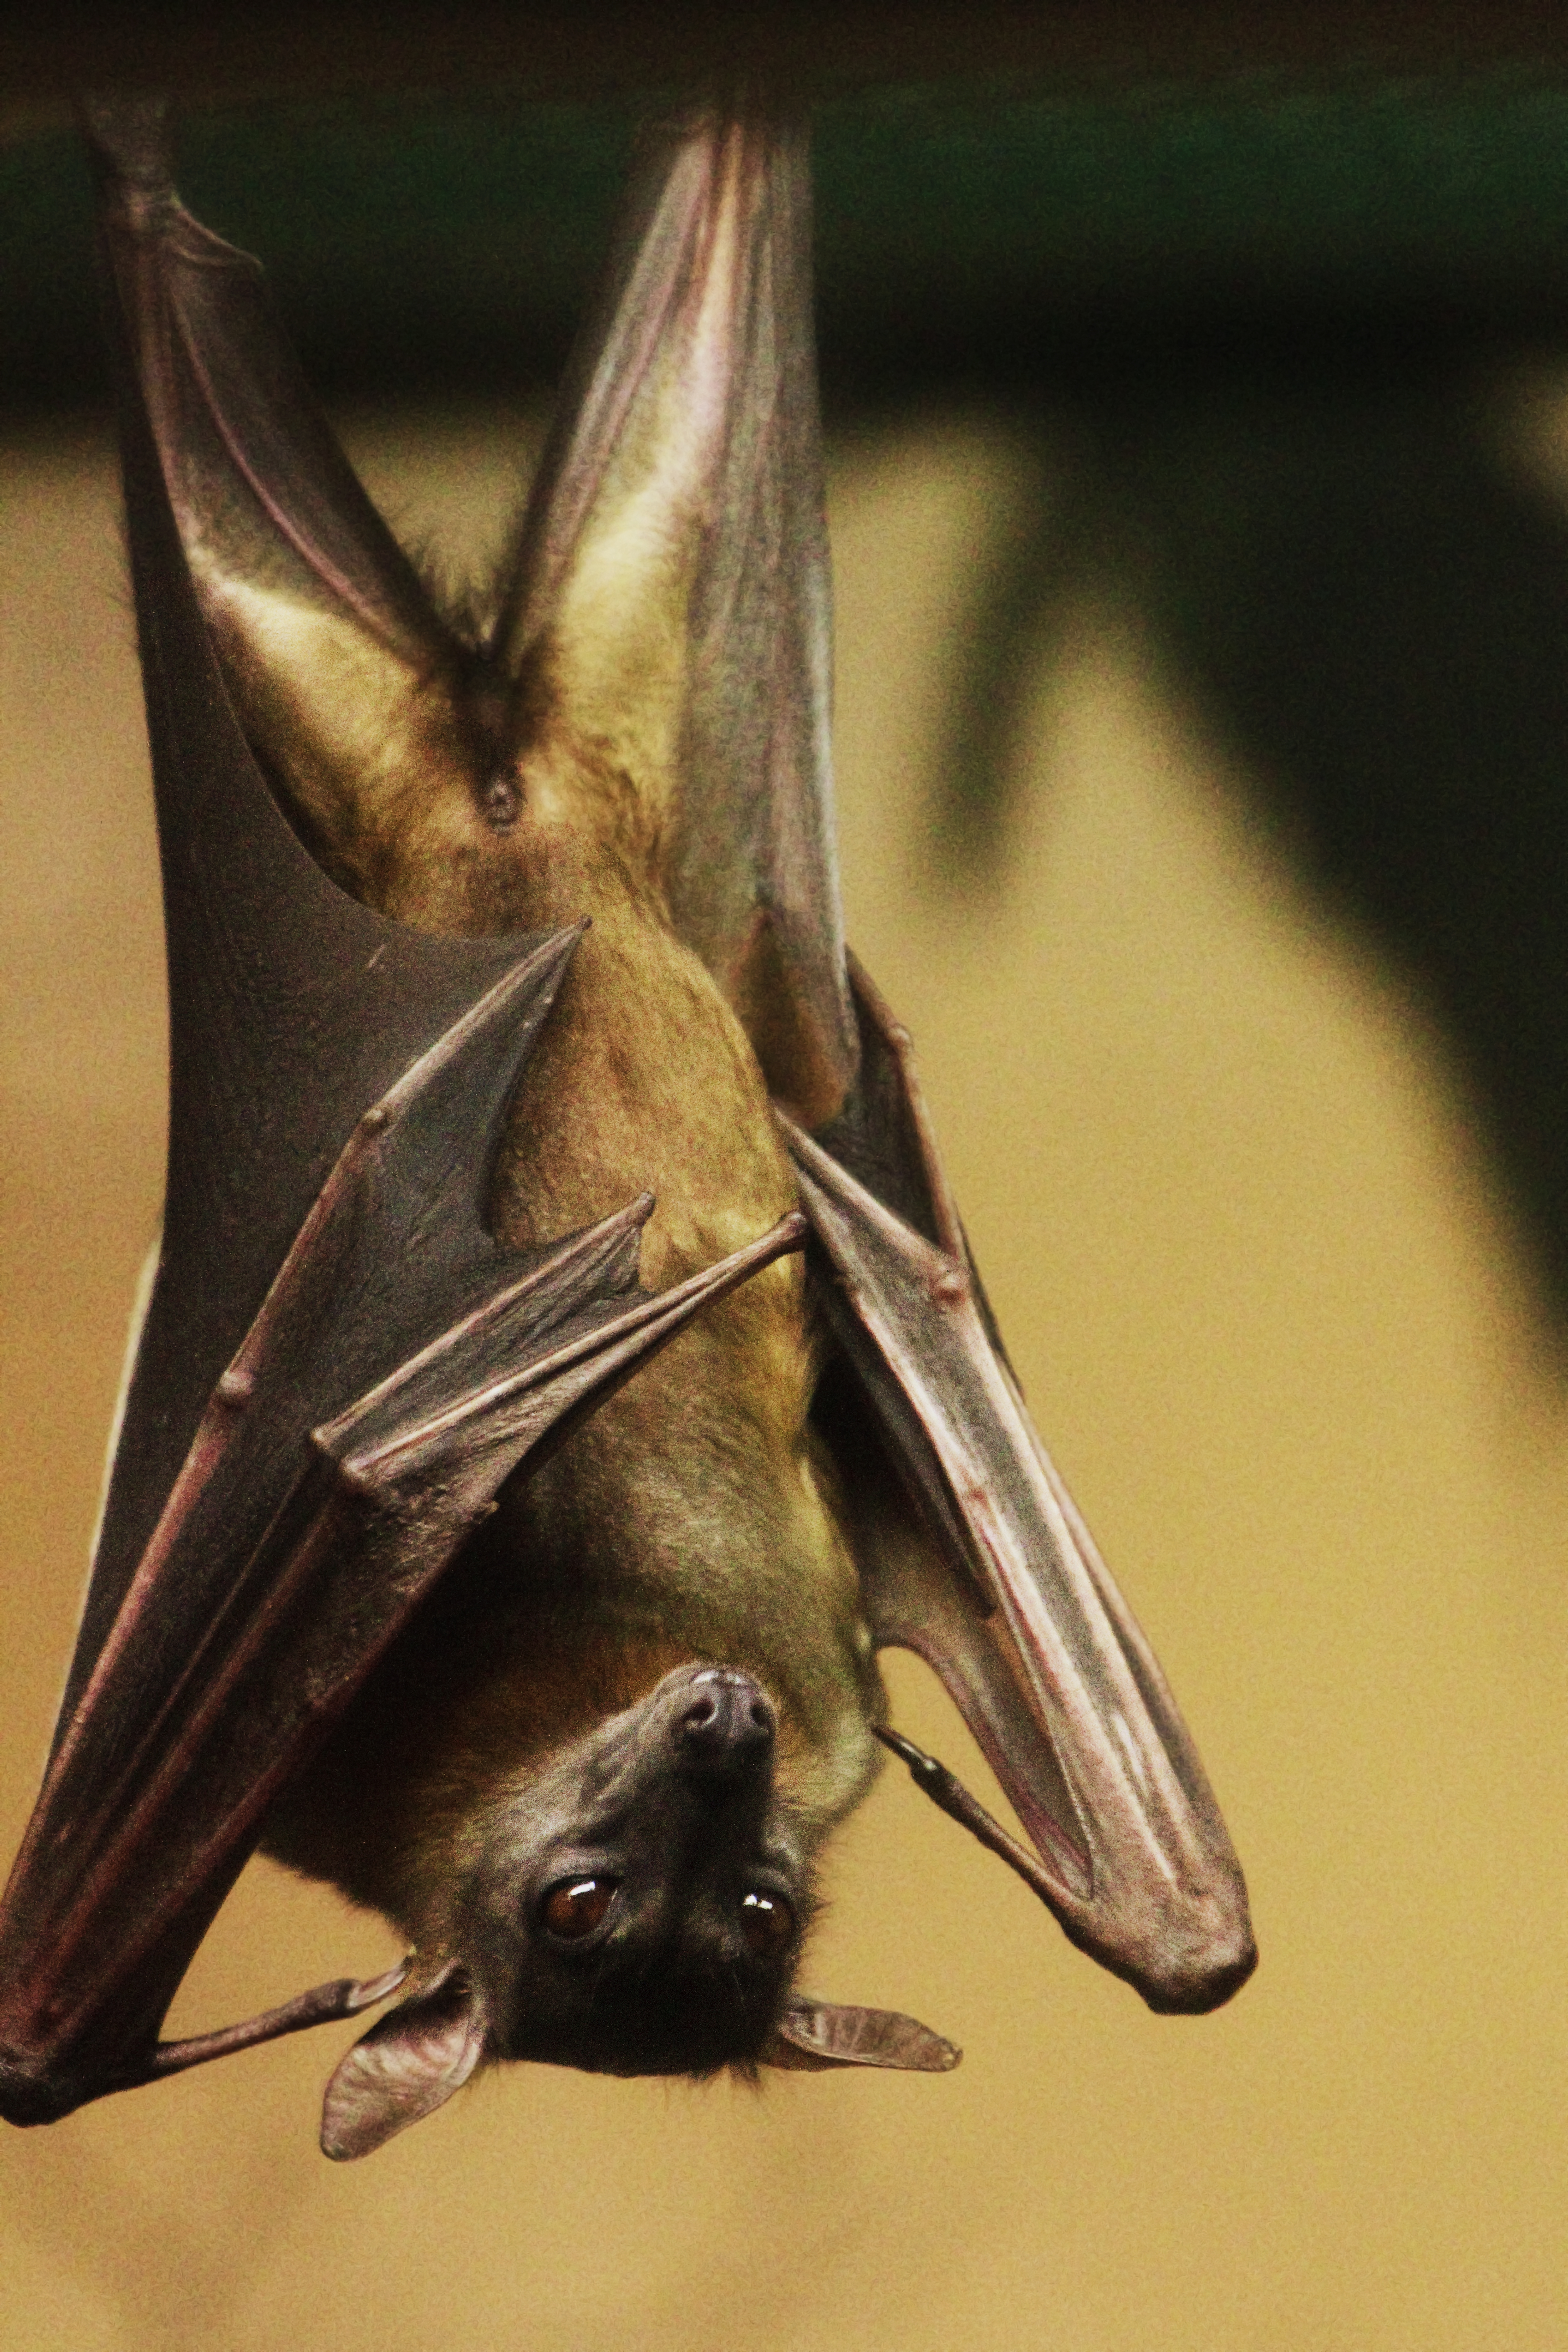
wing, fruit, zoo, hanger, mammal, hanging, fauna, close up, straw, vertebrate, down, images, bat, colored, oregon, portland, ian, sane, upside, macro photography, eidolon, helvum